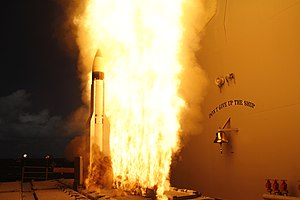
Standard Missile 3
Et SM-3 affyres fra USS Lake Erie (70)
RIM-161 Standard Missile 3 er et skibsbaseret missilsystem udviklet til US Navy til at nedskyde fly, skibe, ballistiske- og krydsermissiler som en del af et missilskjold. Selvom missilet primært er udviklet som et antiballistisk missil har SM-3 også været benyttet til at nedskyde lavtflyvende sattelitter. SM-3 er primært benyttet af US Navy, men Japan Maritime Self-Defense Force har også indkøbt missilet og i Holland overvejer man også at indkøbe systemet til Koninklijke Marine.